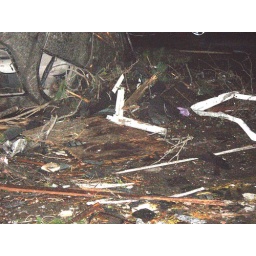
totaled car in front of the liquor house